Pittsburgh and Lake Erie Railroad

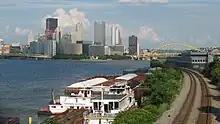
Former P&LE trackage

The P&LE purchased many smaller railroads that operated in the areas of its main train line extending the line north to Youngstown and south to Connellsville. This provided a means of transportation from the steel centers of Pittsburgh to the Great Lakes and St. Lawrence Seaway area.